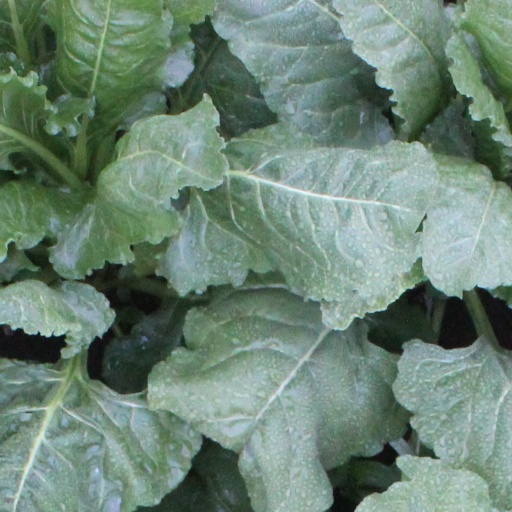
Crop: sugar beet